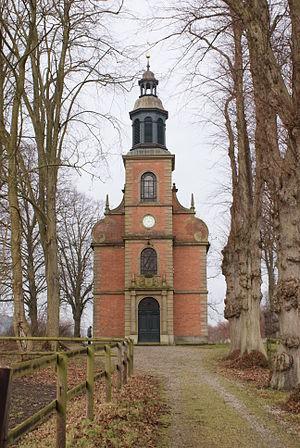
Le château de Panker est un château situé à Panker dans l'arrondissement de Plön en Allemagne.